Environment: real
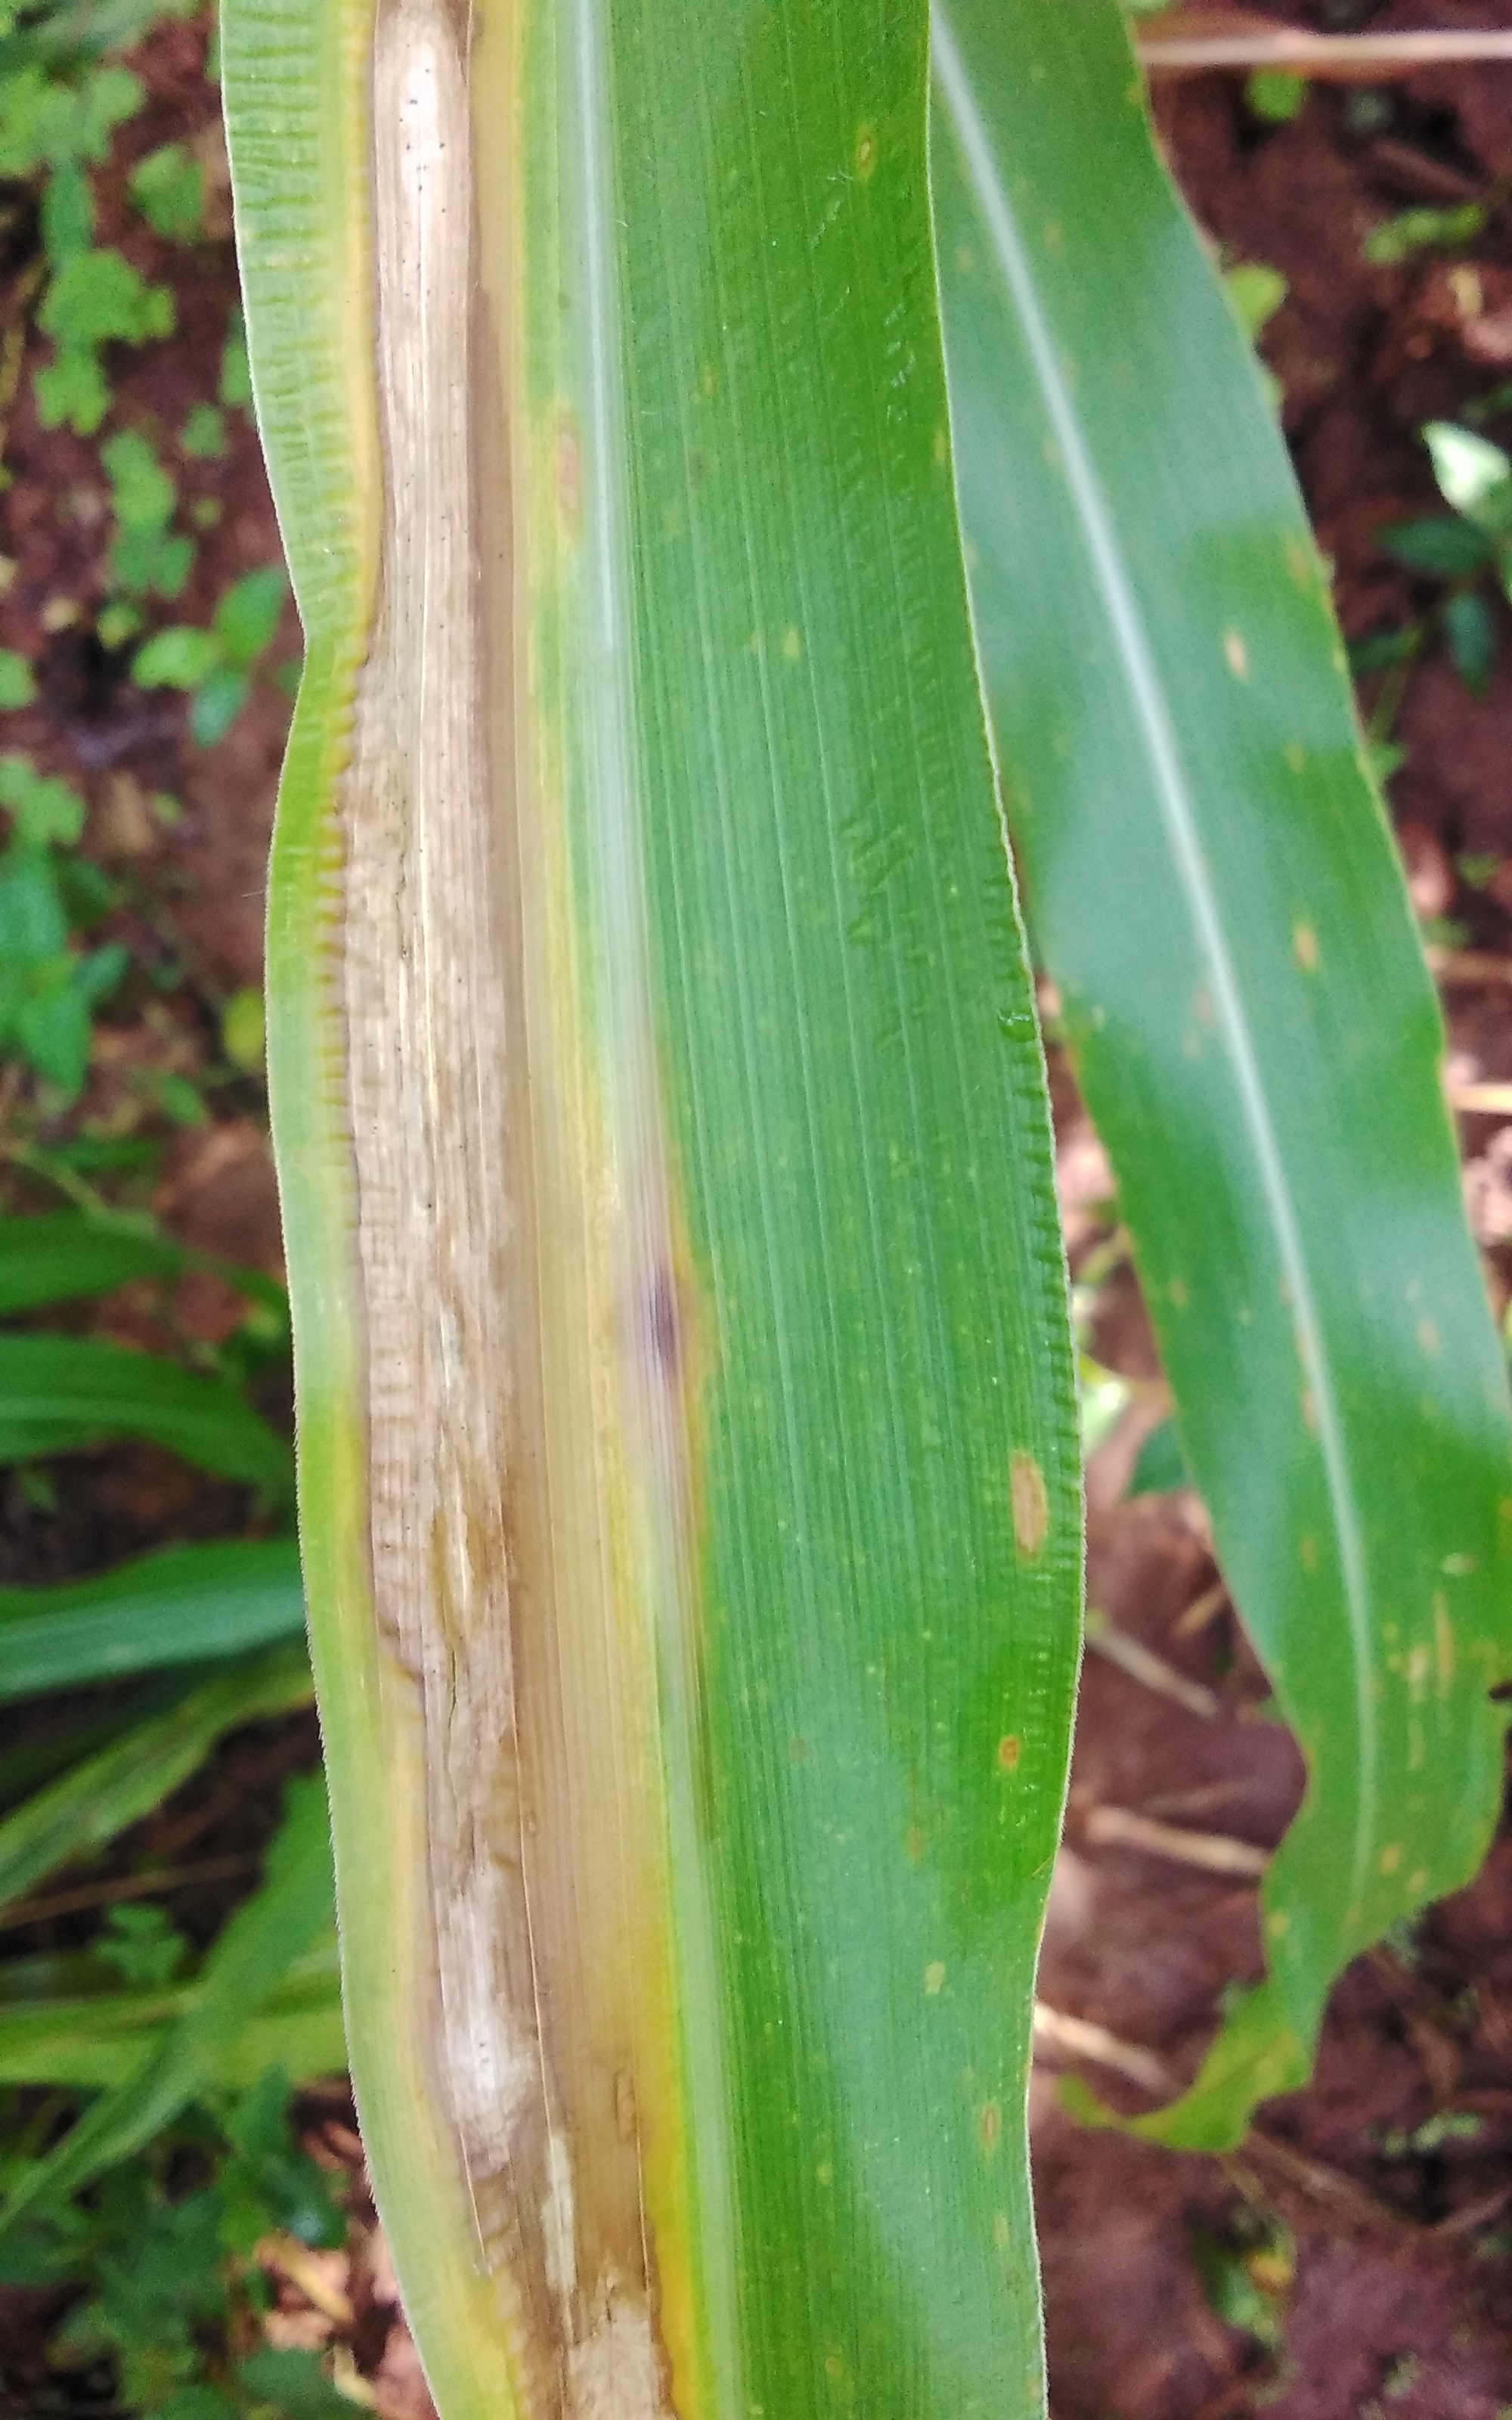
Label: northern_corn_leaf_blight